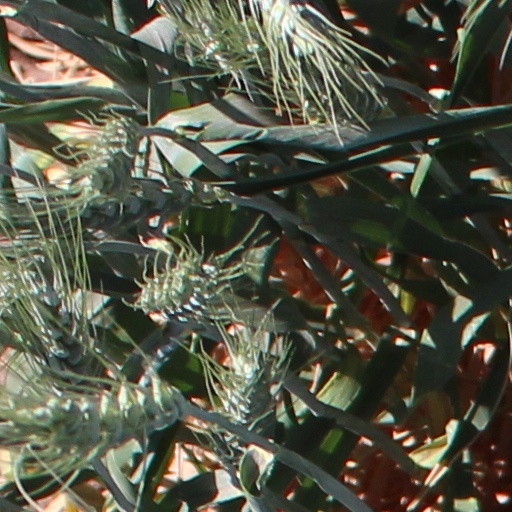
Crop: wheat